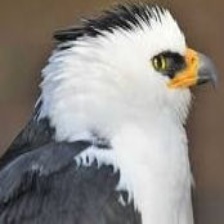
Species: ORNATE HAWK EAGLE
Scientific name: SPIZAETUS ORNATUS